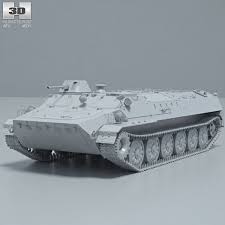
Label: MT_LB